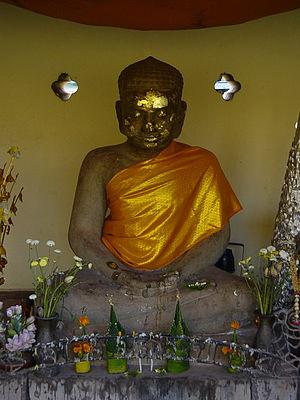
Statue de fr:Jayavarman VII dans le cloître du That Luang de fr:Vientiane (Laos).
Jayavarman VII. Son nom posthume est Mahā Paramasangata Pada.
Le Pha That Luang est un monument bouddhique situé à Vientiane, capitale du Laos. Monument le plus sacré du pays, il est censé contenir un cheveu de Bouddha. Il figure sur les armoiries du Laos et ses billets de banque.